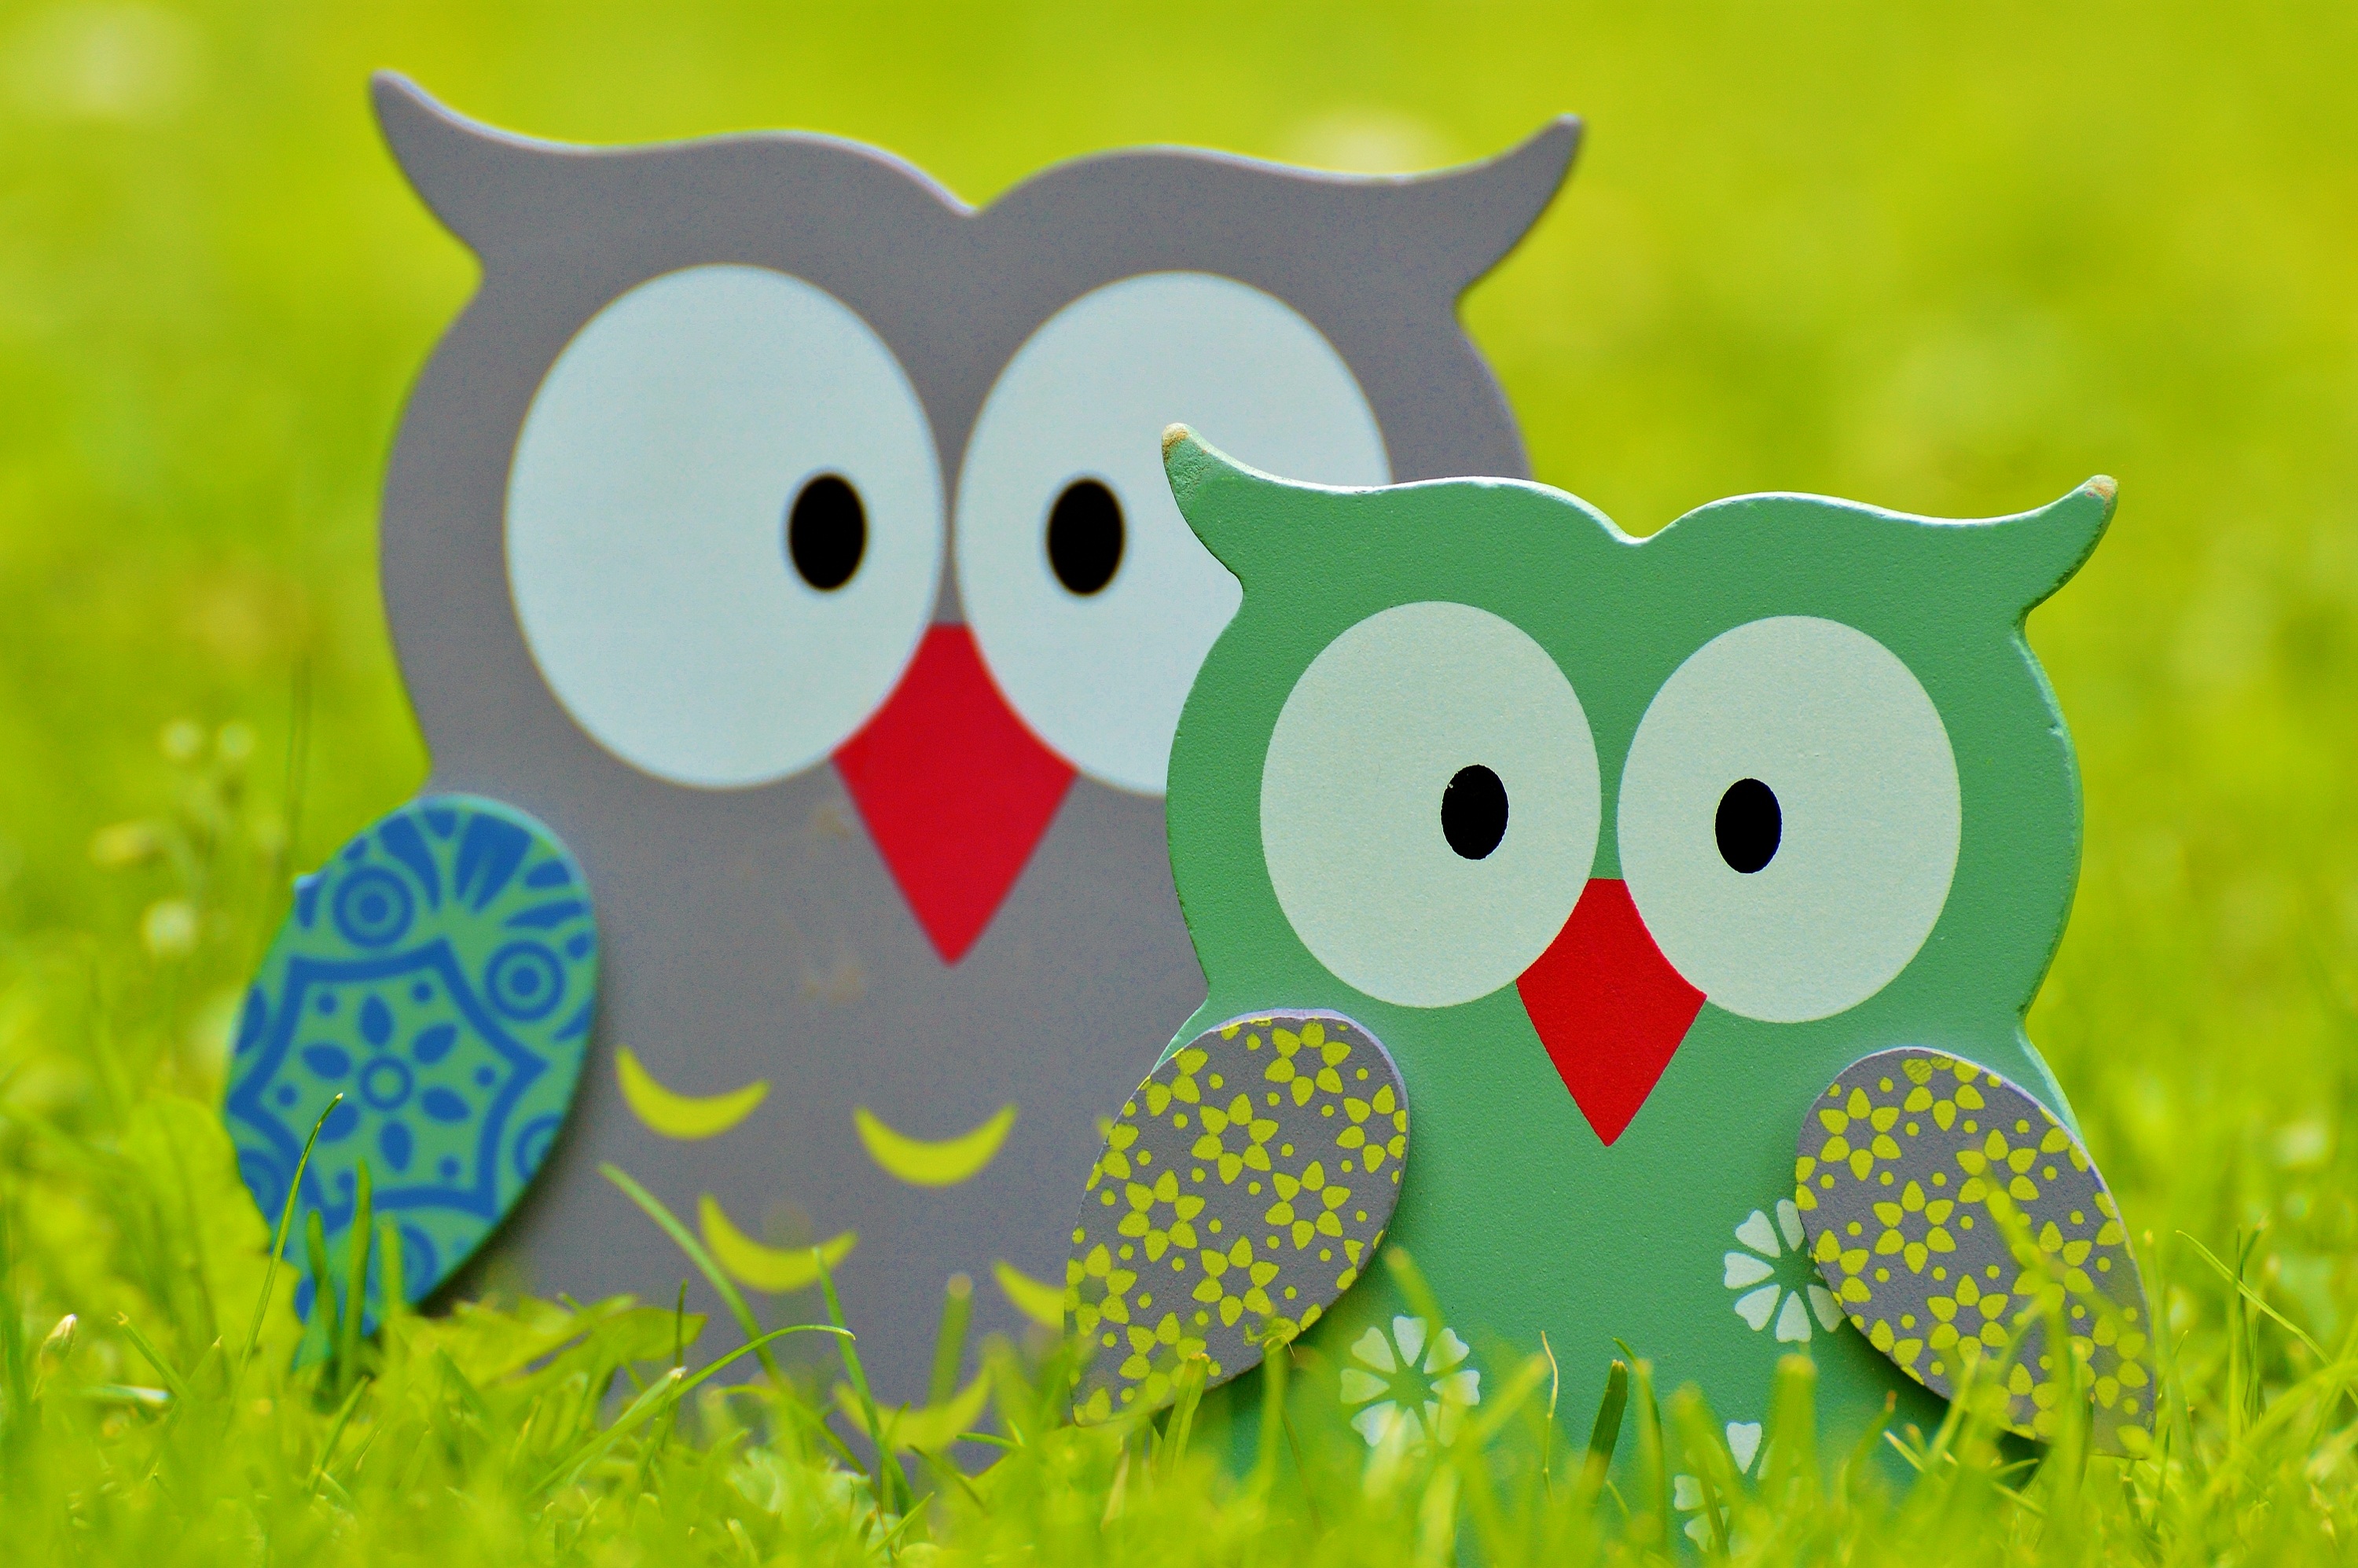
bird, wood, flower, cute, decoration, green, color, owl, deco, bird of prey, art, figure, illustration, decorative, funny, painted, holzfigur, cartoon, owls